1931 Latvian parliamentary election

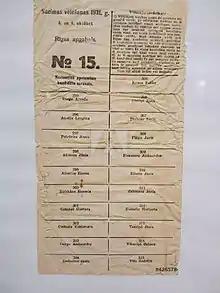
Example of ballot paper from Riga constituency

Parliamentary elections were held in Latvia on 3 and 4 October 1931. The Latvian Social Democratic Workers' Party remained the largest party, winning 21 of the 100 seats. They were the last elections held under the Constitution of Latvia before the 1934 coup d'état and the last competitive elections held under Latvian law until 1993.